Herbert Hoover Jr.

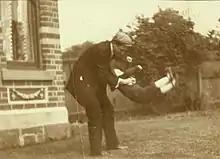
Hoover playing with his father in 1905

Herbert Charles Hoover was born in London on August 4, 1903. He was the elder son of President Herbert Clark Hoover (1874–1964) and First Lady Lou Henry (1874–1944). He was named for his father, Herbert, and his maternal grandfather, Charles Delano Henry, but throughout his life was known as Herbert Hoover Jr. His father, an engineer, was in London working for Bewick, Moreing & Co. By the age of two, Herbert Jr. had been round the world twice. One of his earliest memories was riding a wagon piled high with gold with his father in Australia. The family lived near Stanford University while he was growing up, and he took great pride in serving as water boy for the Stanford Indians football team. During the 1918 flu pandemic, Hoover contracted influenza, which left him with a hearing impairment that affected him for the rest of his life. Hoover began taking an interest in radio sets at age 14. He attended his father's alma mater, Stanford University, graduating with a degree in general engineering in 1925. He later studied at the Harvard Business School and was awarded a Master of Business Administration with distinction before winning a fellowship from the Daniel Guggenheim Fund to study aviation economics. His work focused on the economics of radio in the aviation sector.